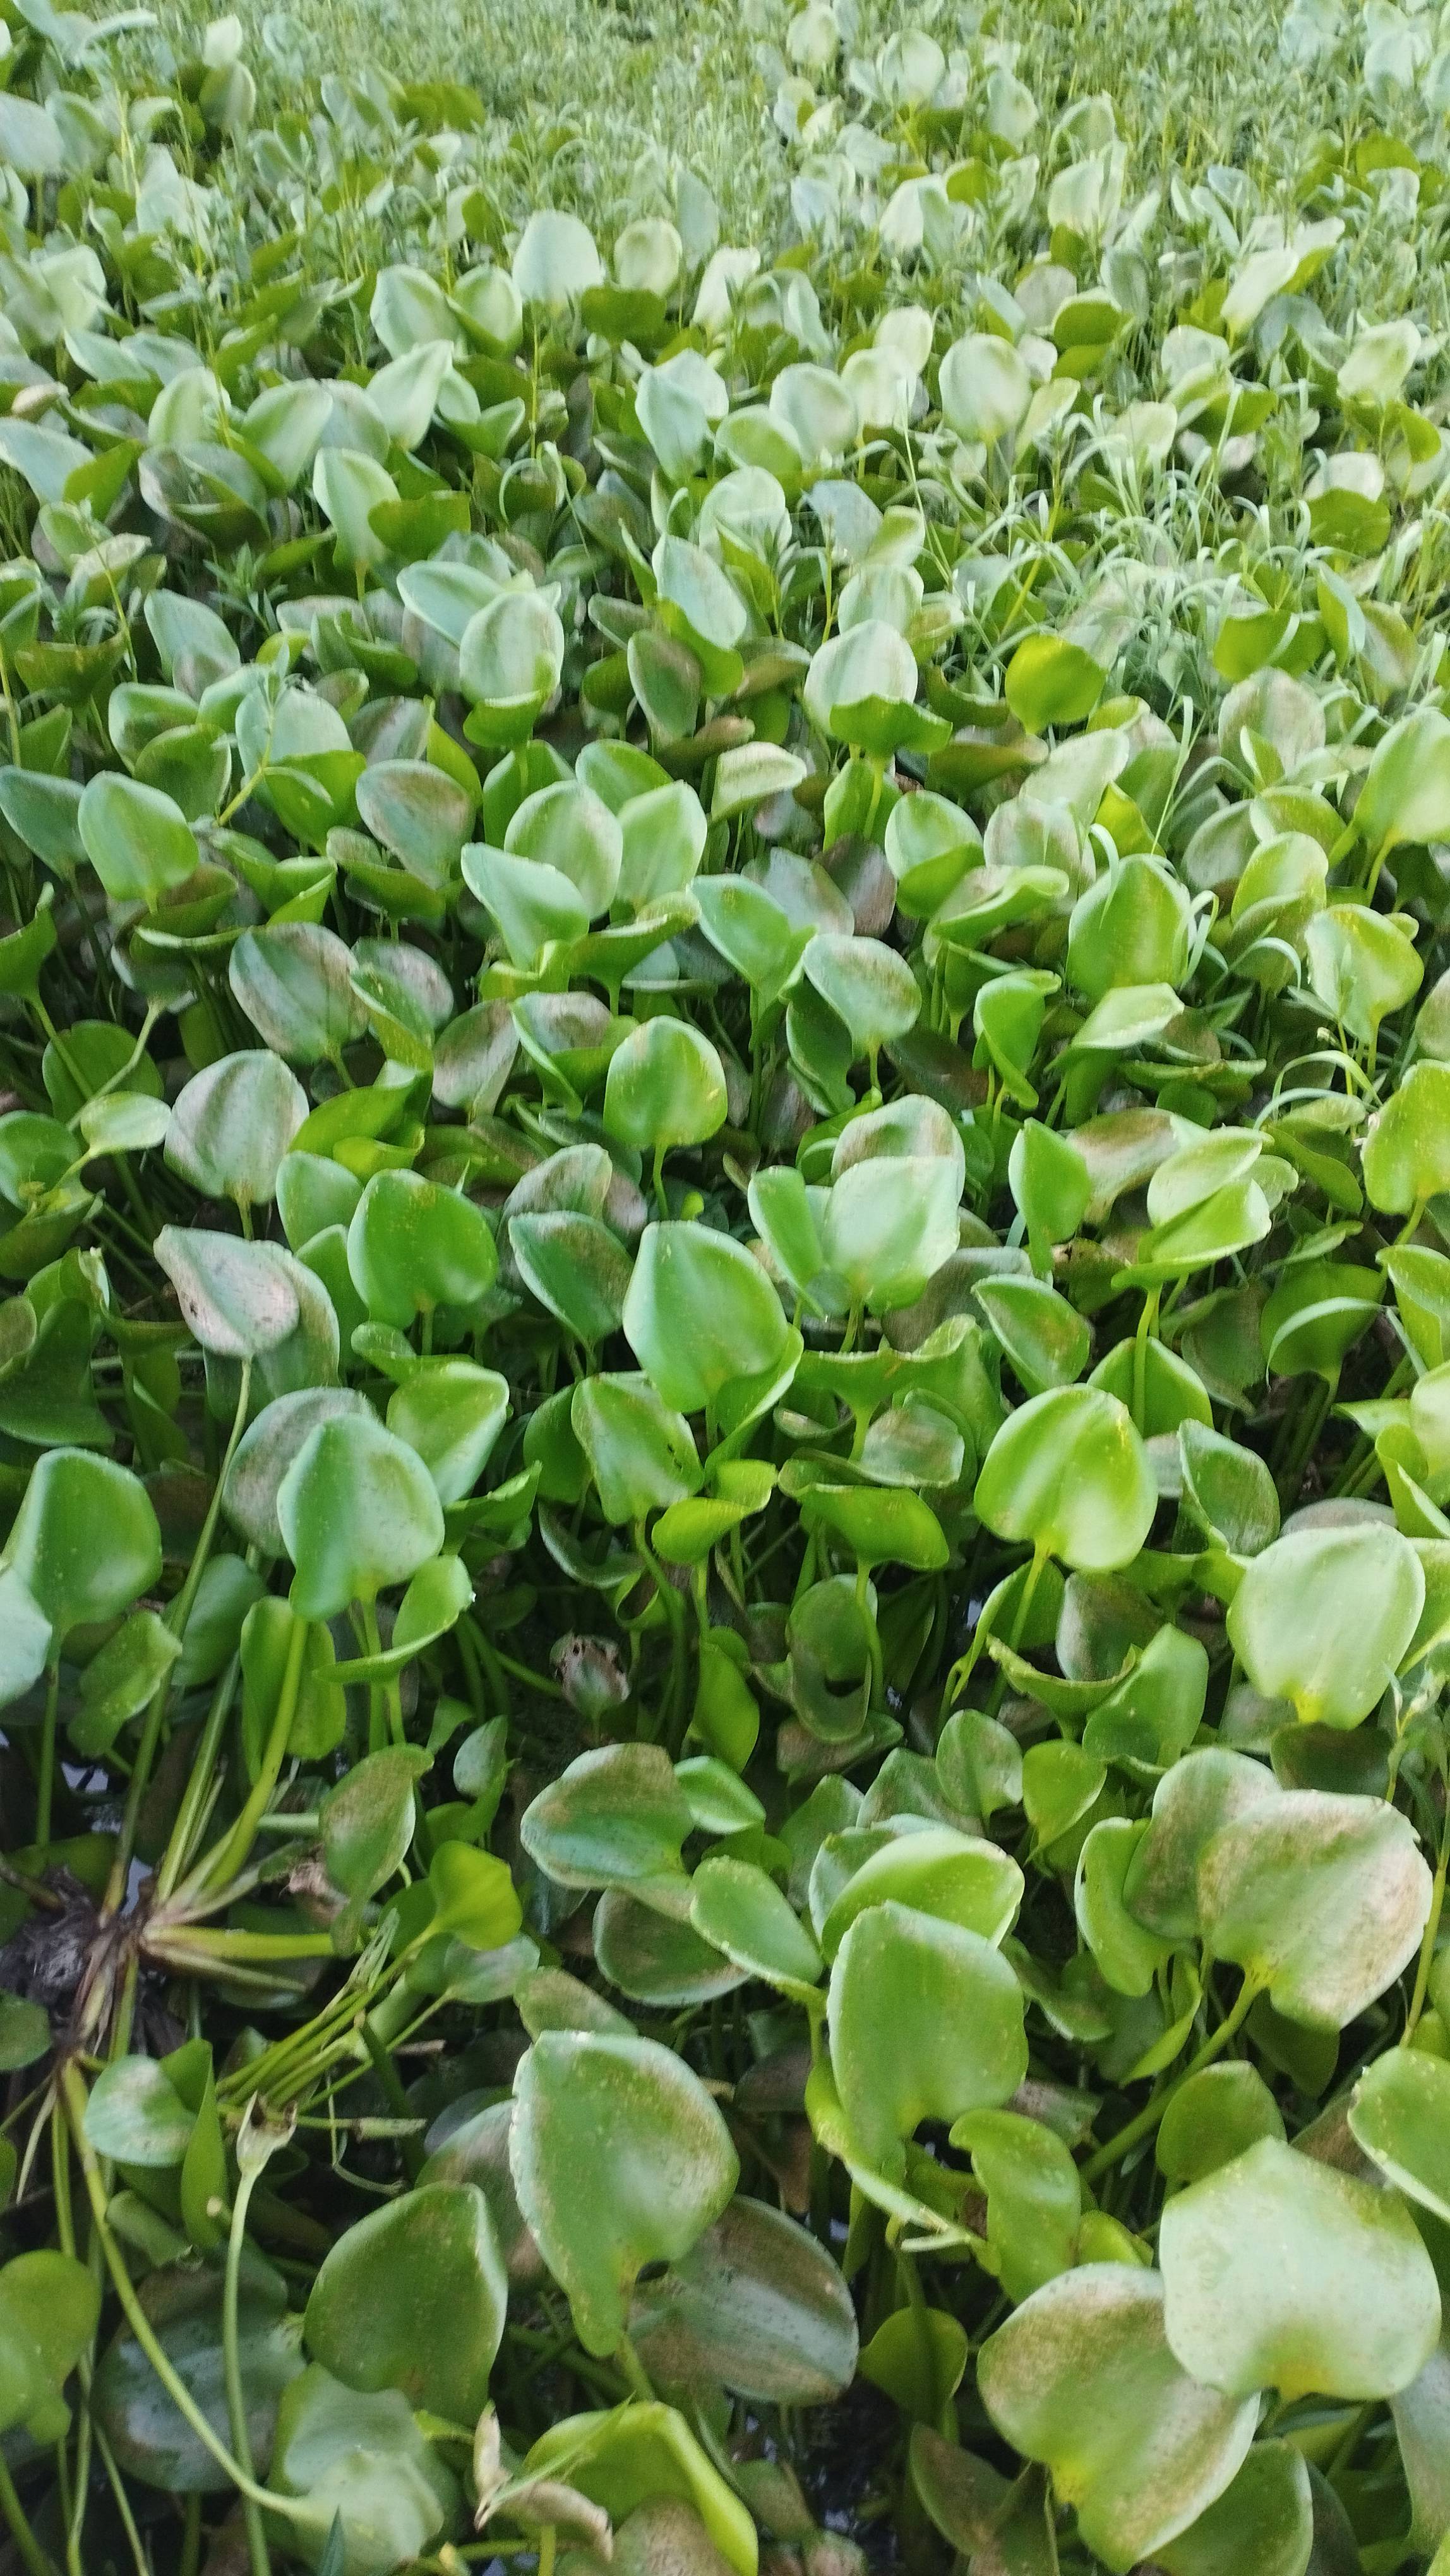
Species: Common Water Hyacinth (Eichornia crassipes)